Heritage commodification

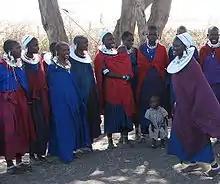
Maasai women and children in Kenya

This historic site caters mostly by urban Kenyans, so the commodification of these particular themes are especially problematic, as in this case, most of the tourists are actually stakeholders in the historic representation being marketed at this site. To give a critical sense of authenticity, national folklore troupes were formed to tell stories that purposely promote Kenyan nationalism/equality among ethnic groups. There are performances in a modern stadium arena, which creates a juxtaposition of modern and traditional that reflects greater Kenyan society. The representation of several Kenyan ethnic groups and culturally relevant narratives express a politically charged message – Kenyan nationalism. When the tourists that visit the site are the actual stakeholders in the process, culture cannot simply be commodified as a good. The commodification of the Maasai culture is locally managed and produced in this circumstance.